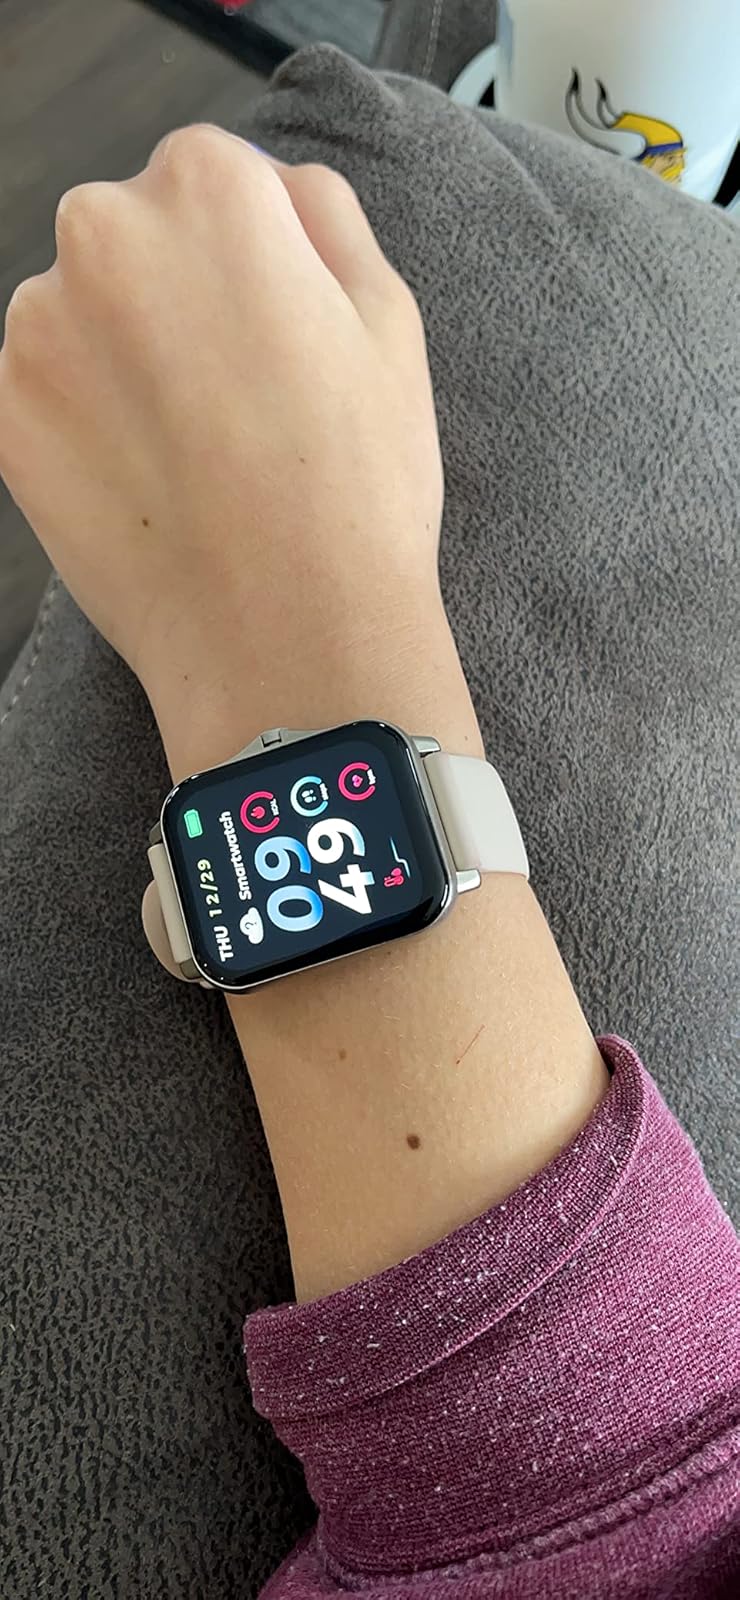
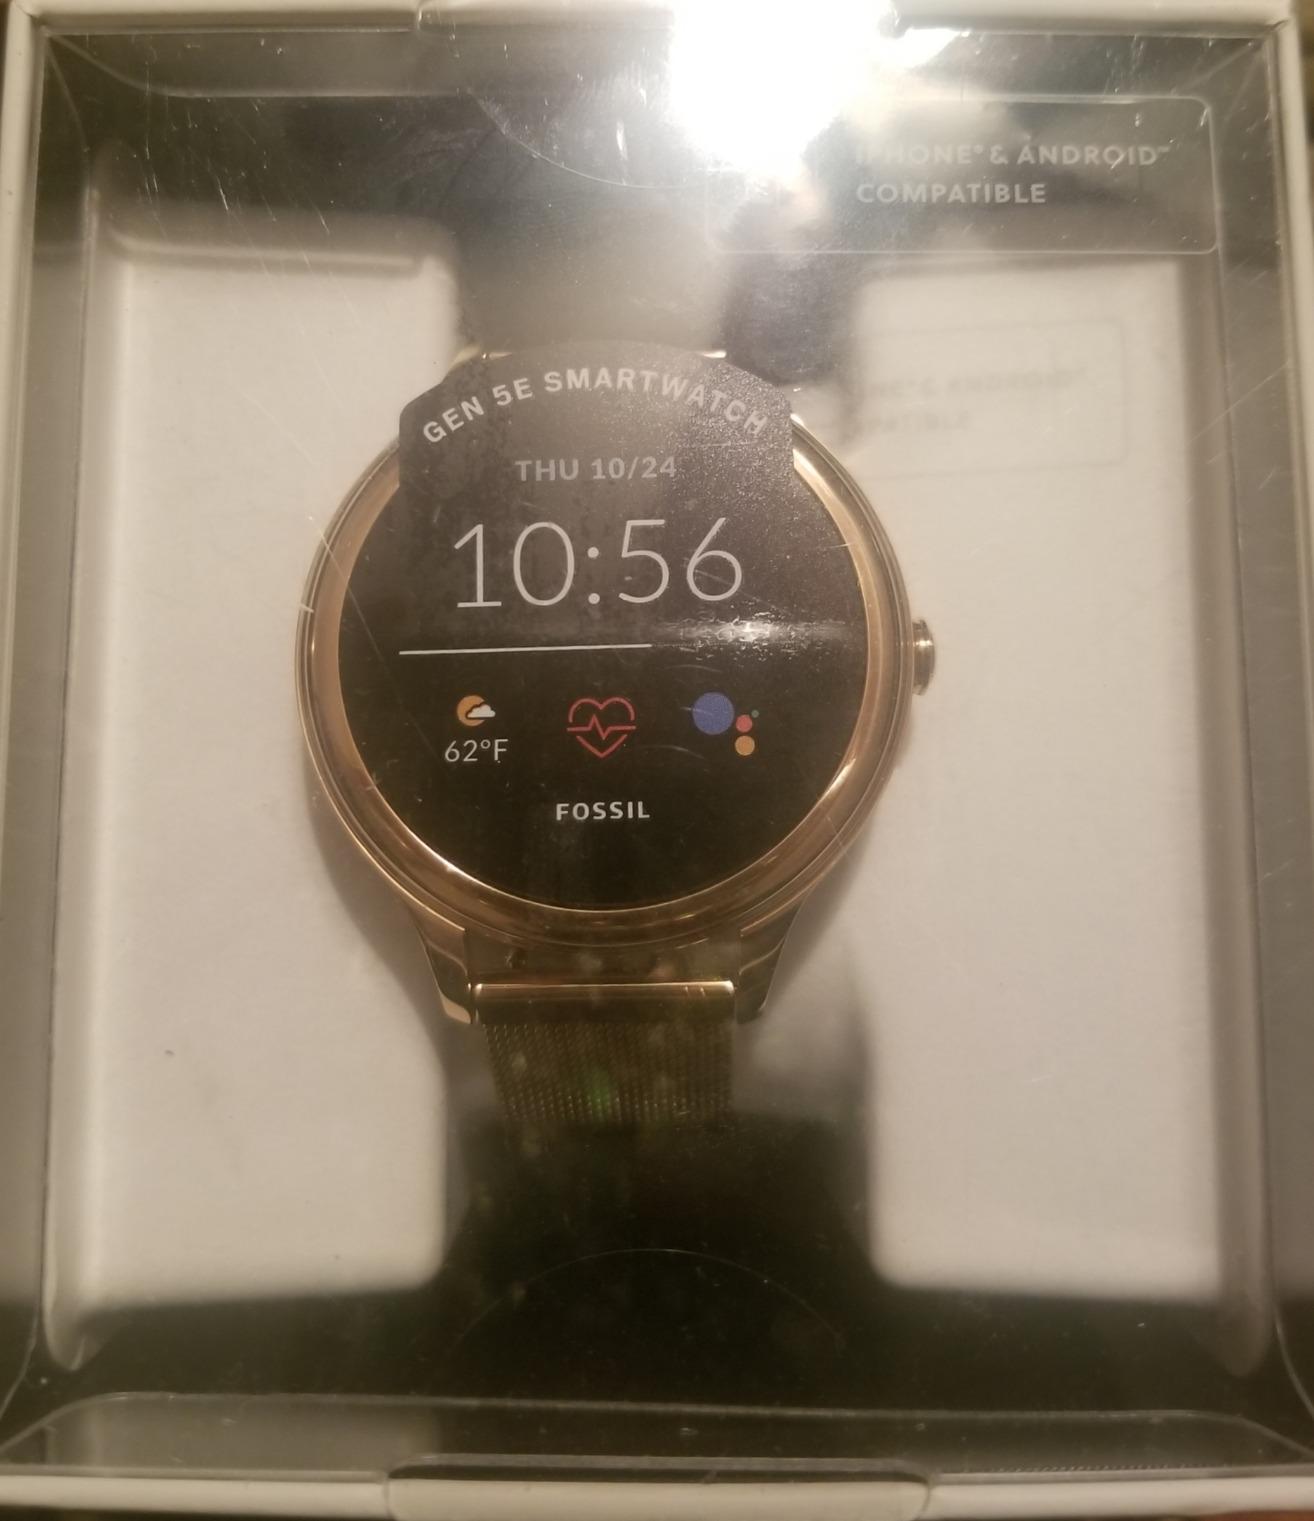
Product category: smartwatch
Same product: no